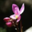
Label: orchid